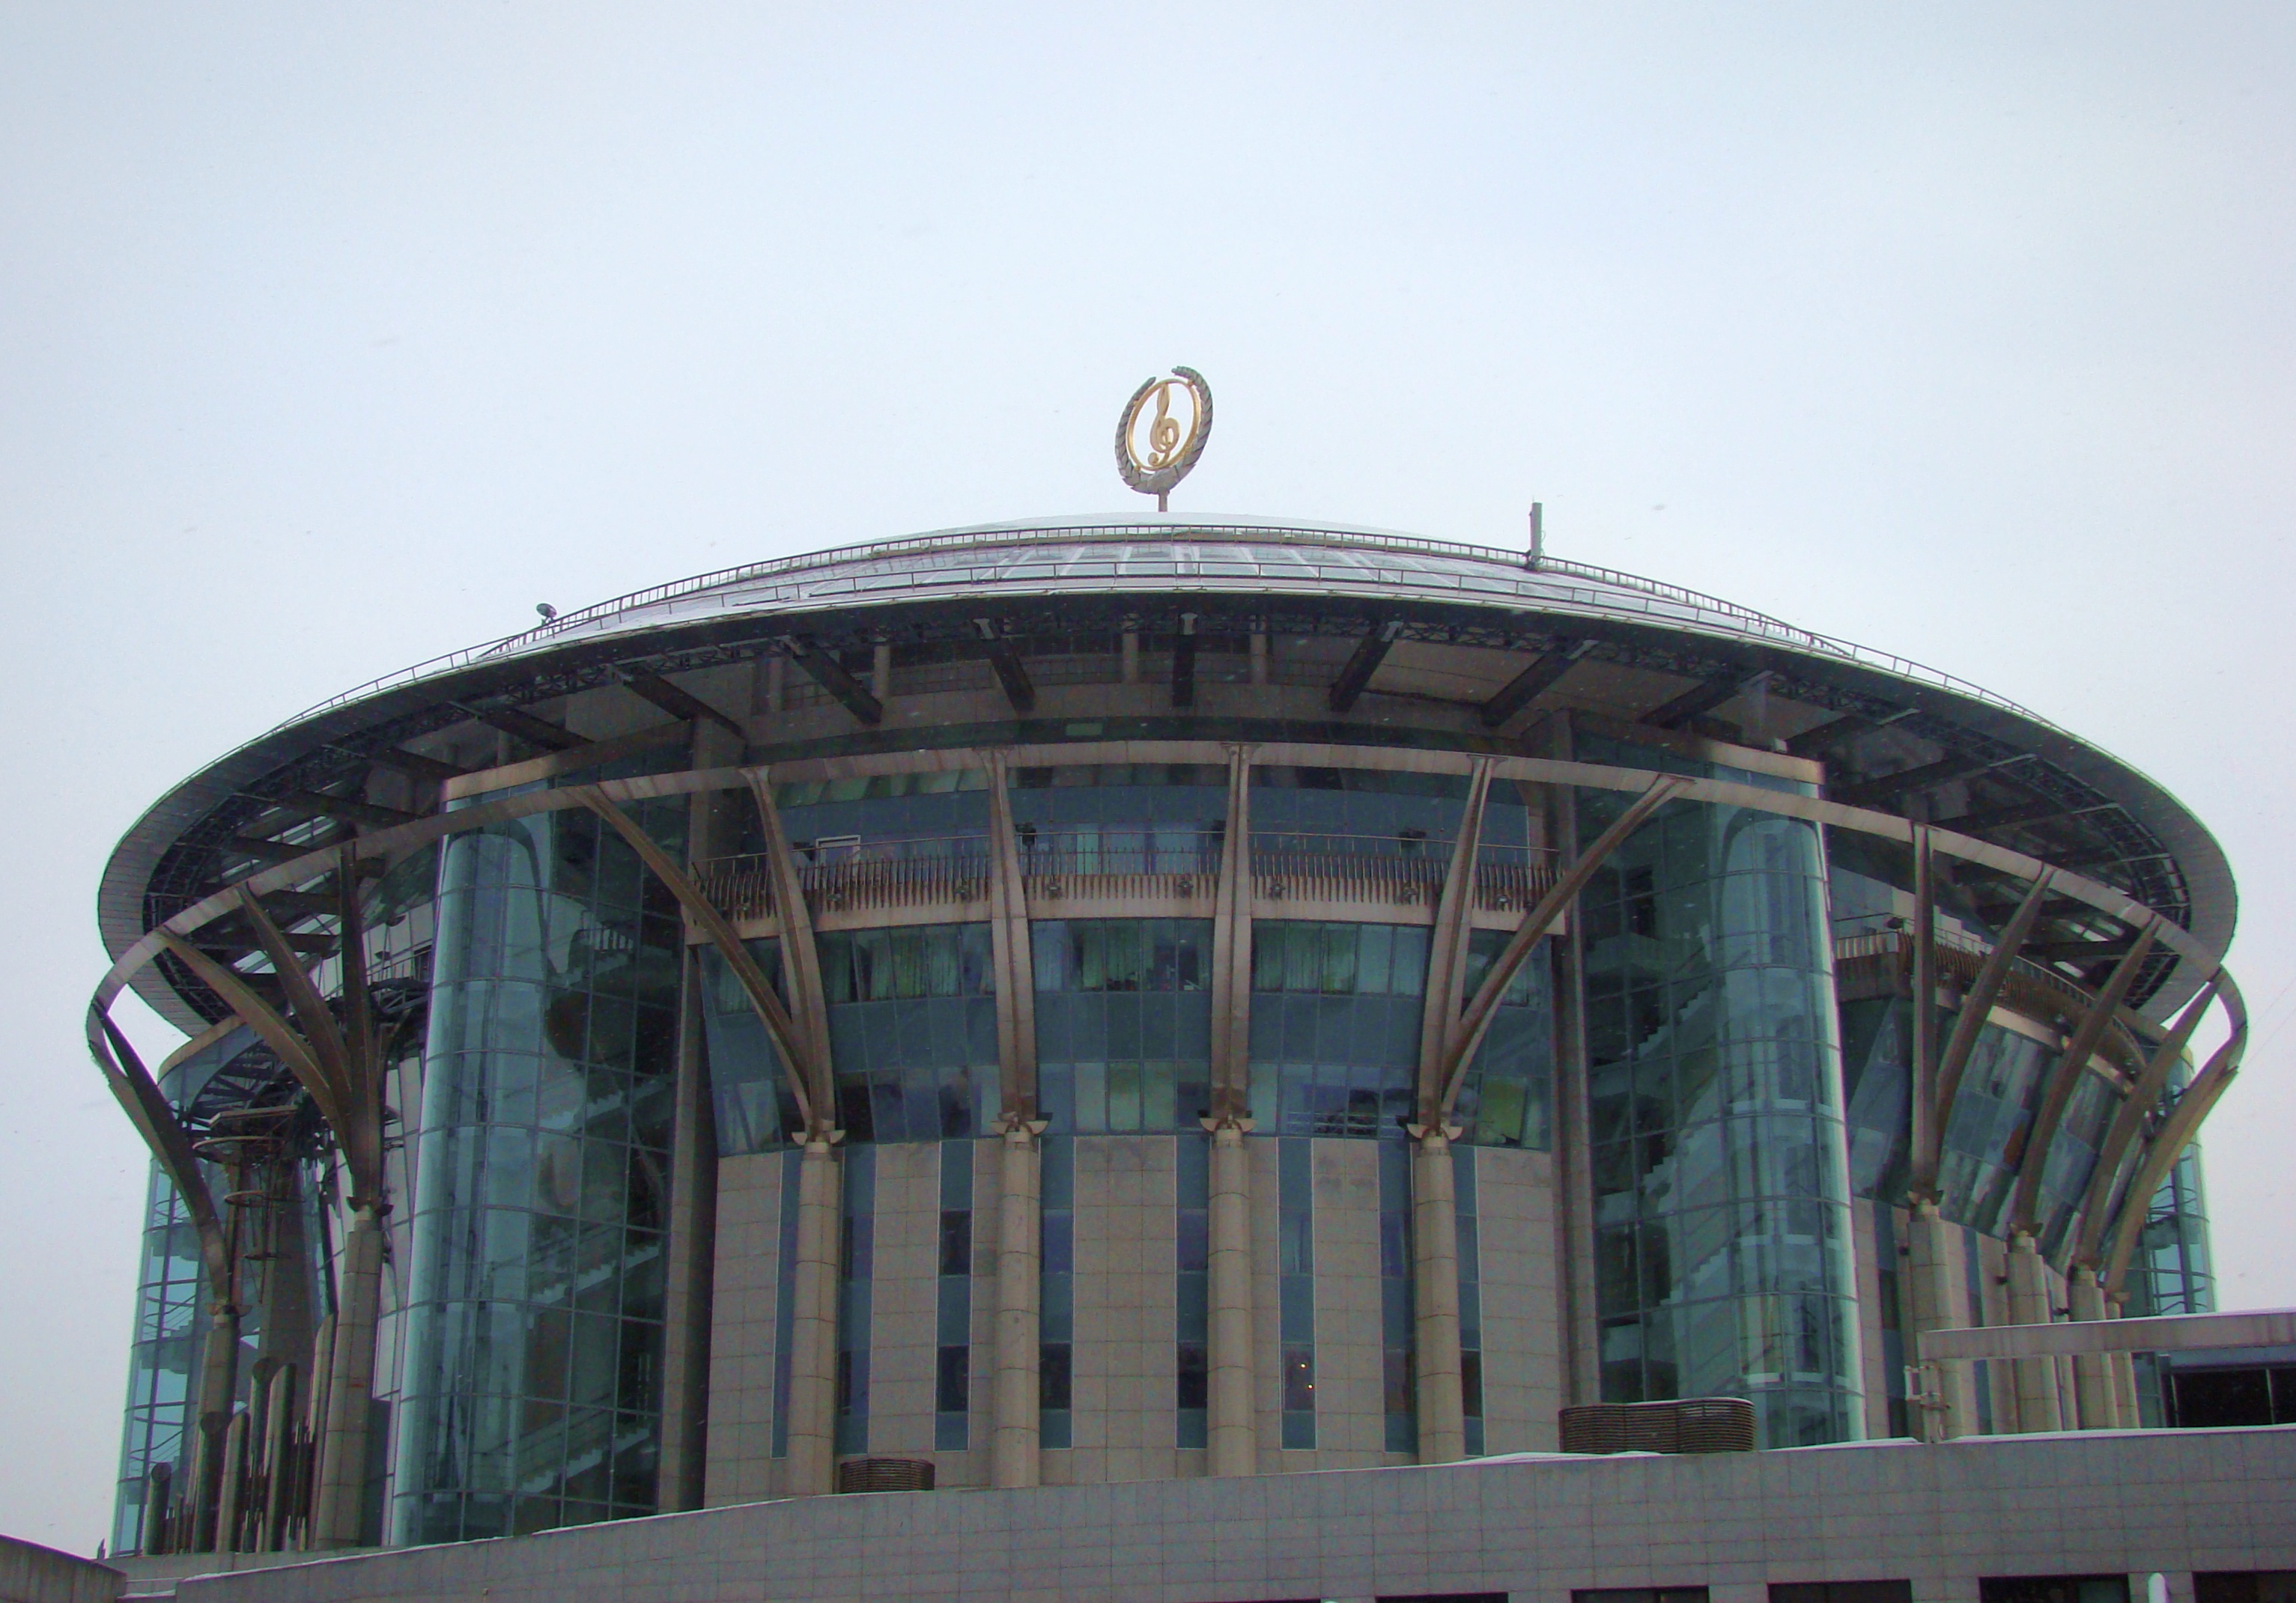
architecture, structure, city, cityscape, arch, landmark, facade, stadium, public transport, moscow, tourist attraction, dome, russia, cityscapes, moskau, moscou, sport venue